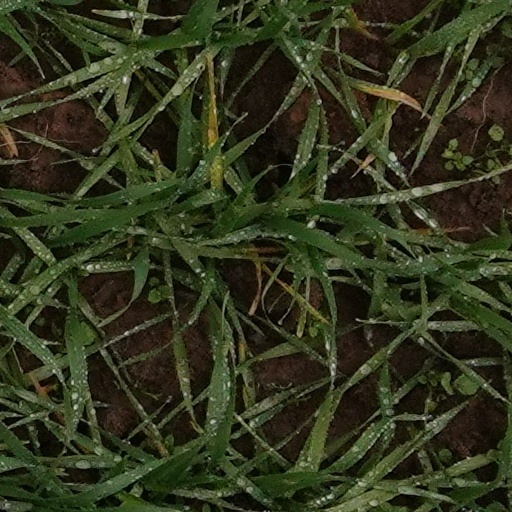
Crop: wheat